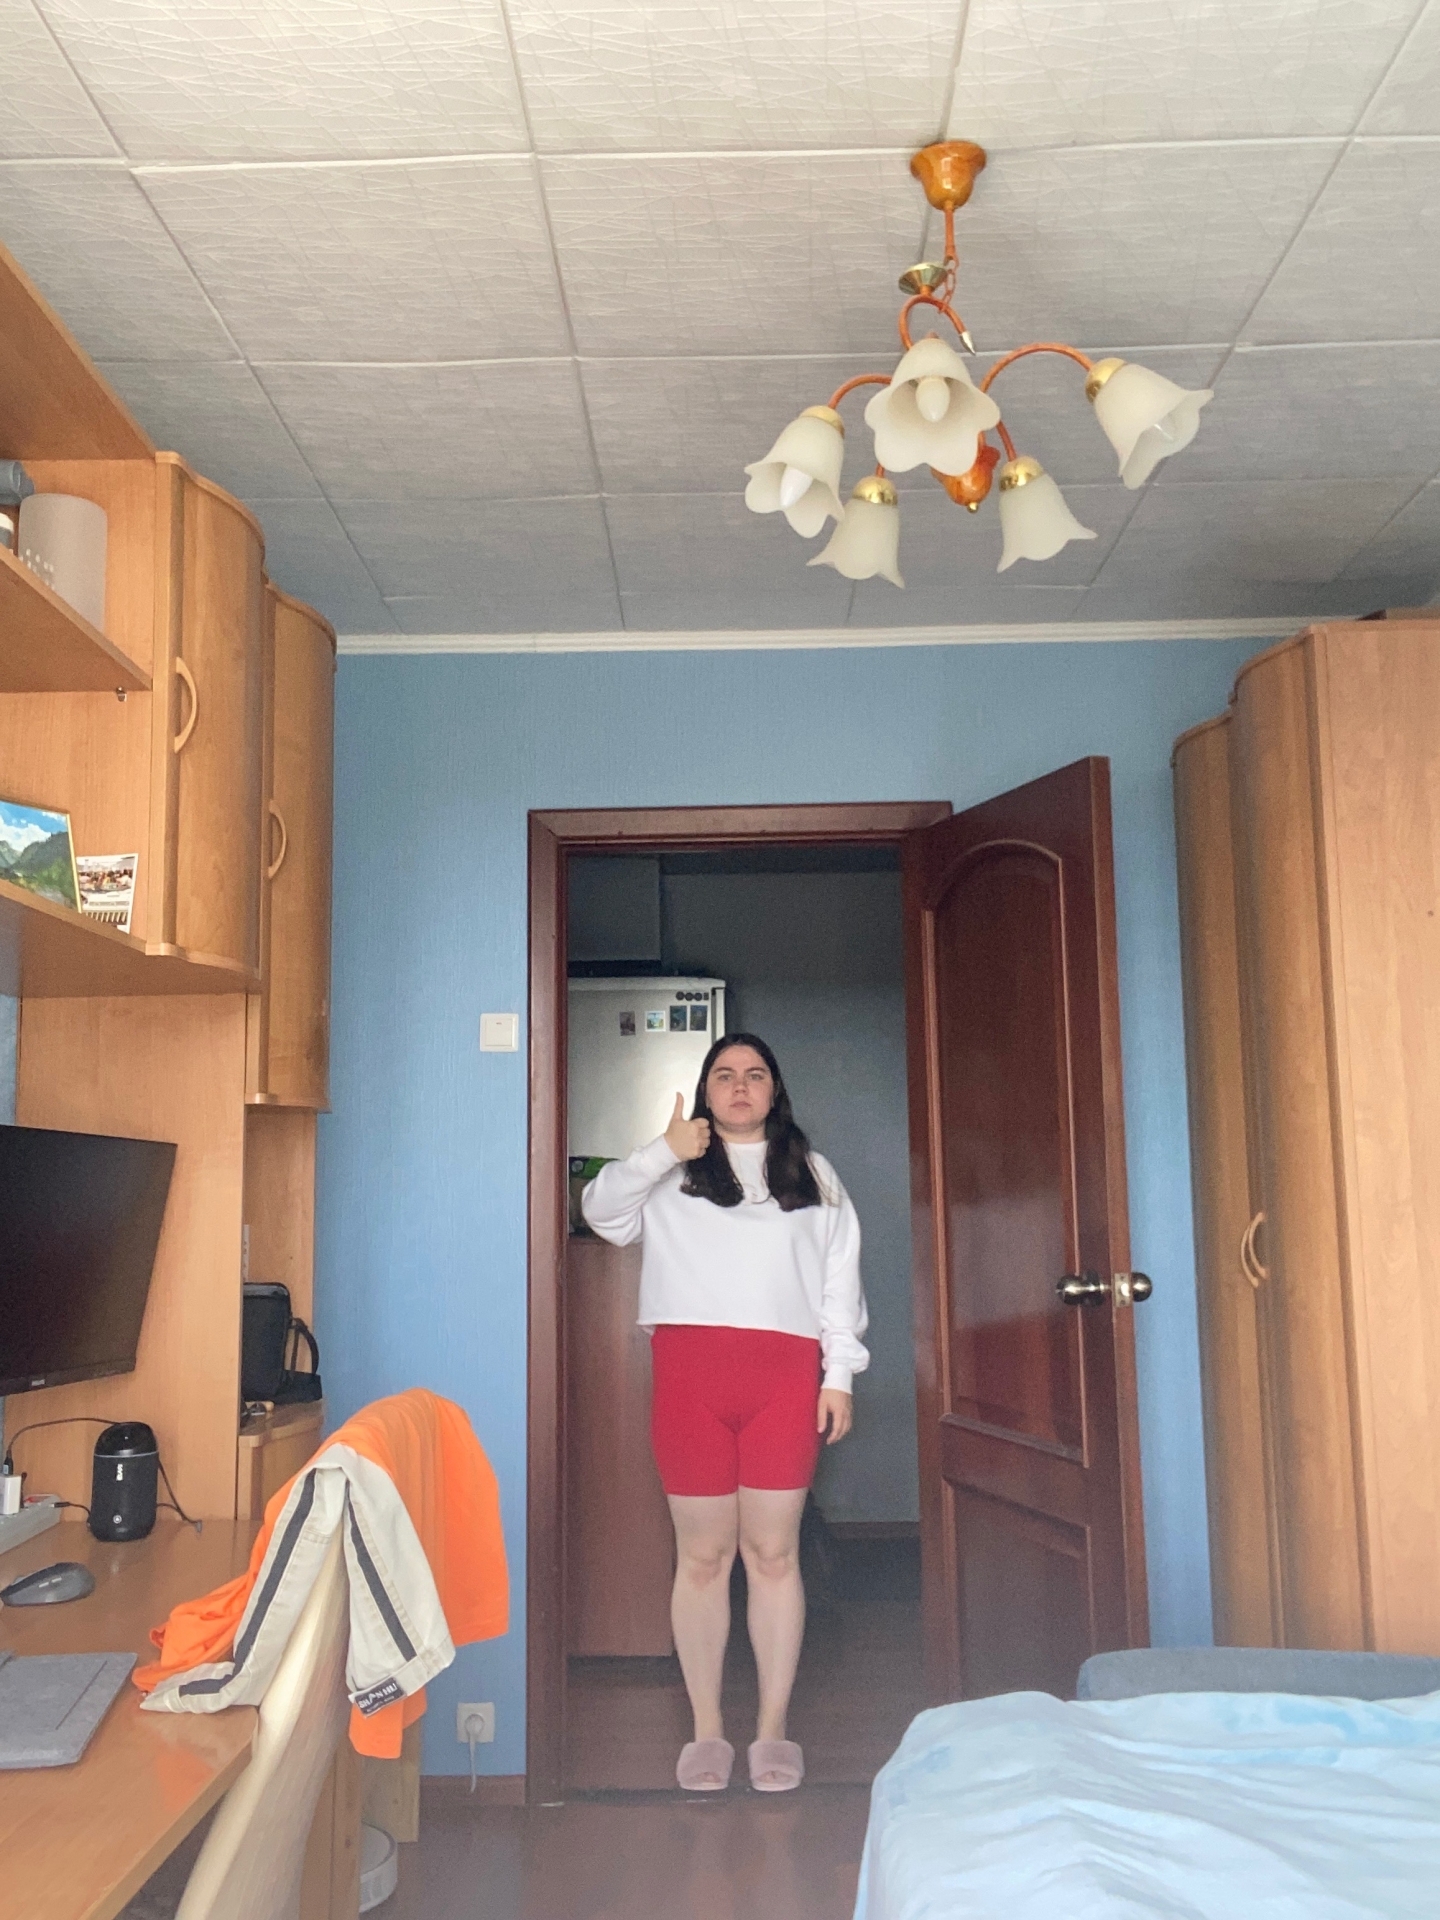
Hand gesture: like